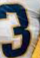
Number: 3